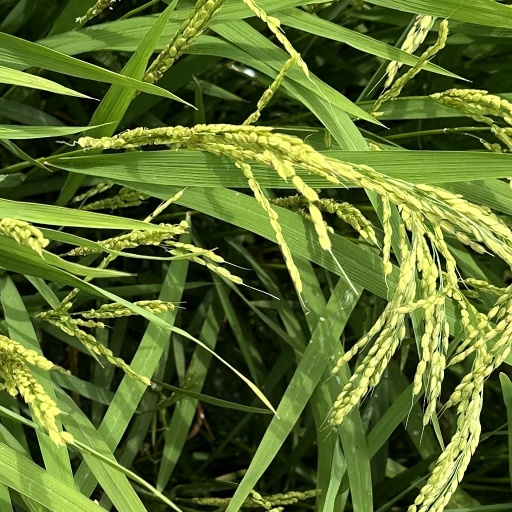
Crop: rice